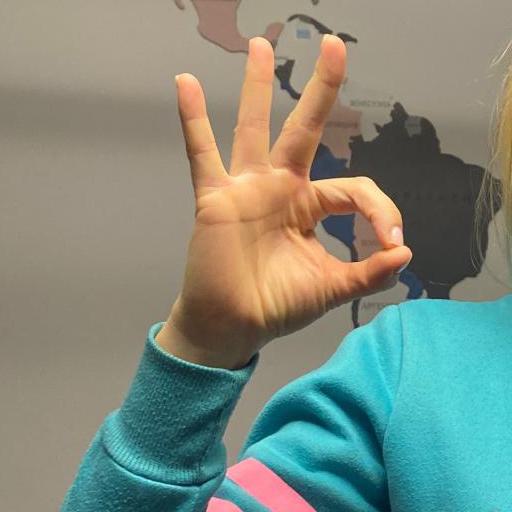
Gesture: ok